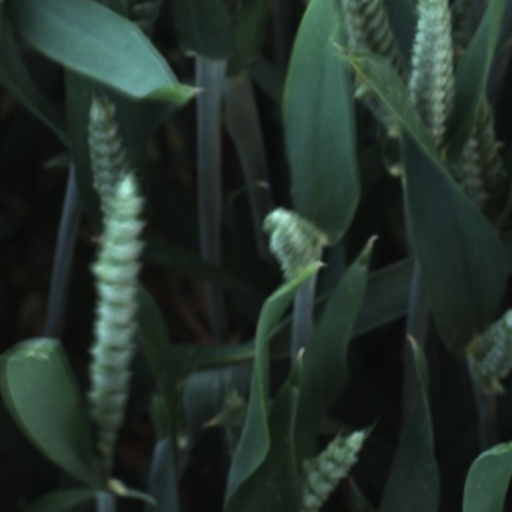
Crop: wheat